2011 Egyptian revolution

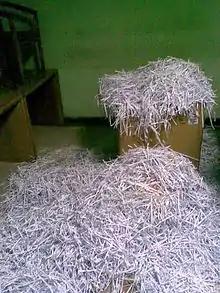
Shredded documents at the State Security Investigations Service

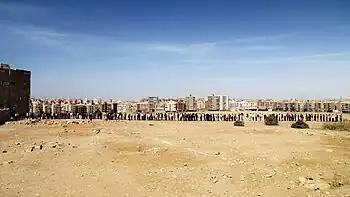
Voter queue in Mokattam, Cairo, during the 19 March 2011 constitutional referendum extending from the built-up area of Mokattam into the desert. The referendum had an unprecedented voter turnout of over 18 million.

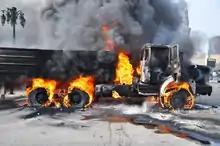
One of two army vehicles burnt during the army attacks on 9 April 2011

On 17 February, an Egyptian prosecutor ordered the detention of three former ministers (interior minister Habib el-Adli, tourism minister Zuhair Garana and housing minister Ahmed el-Maghrabi) and steel magnate Ahmed Ezz pending trial for wasting public funds. The public prosecutor froze the bank accounts of Adli and his family following accusations that over ($680,000) were transferred to his personal account by a businessman. The foreign minister was requested to contact European countries to freeze the other defendants' accounts.